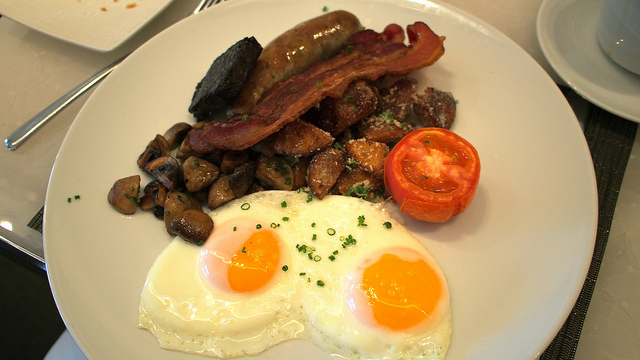
user: Given an image and a question. Answer the question in a short answer. Question: What items can be replaced on this dish to make it more healthy? Short Answer:
assistant: bacon